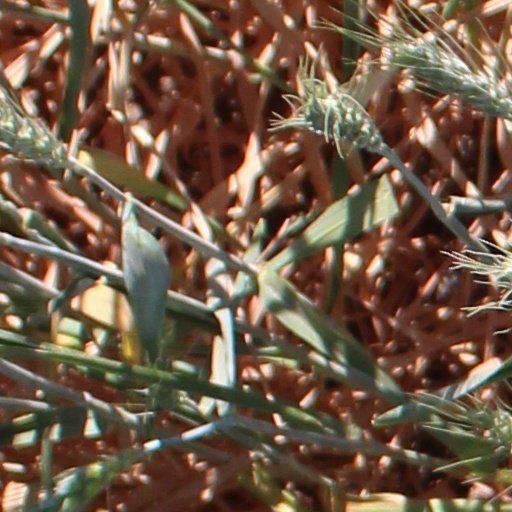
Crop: wheat